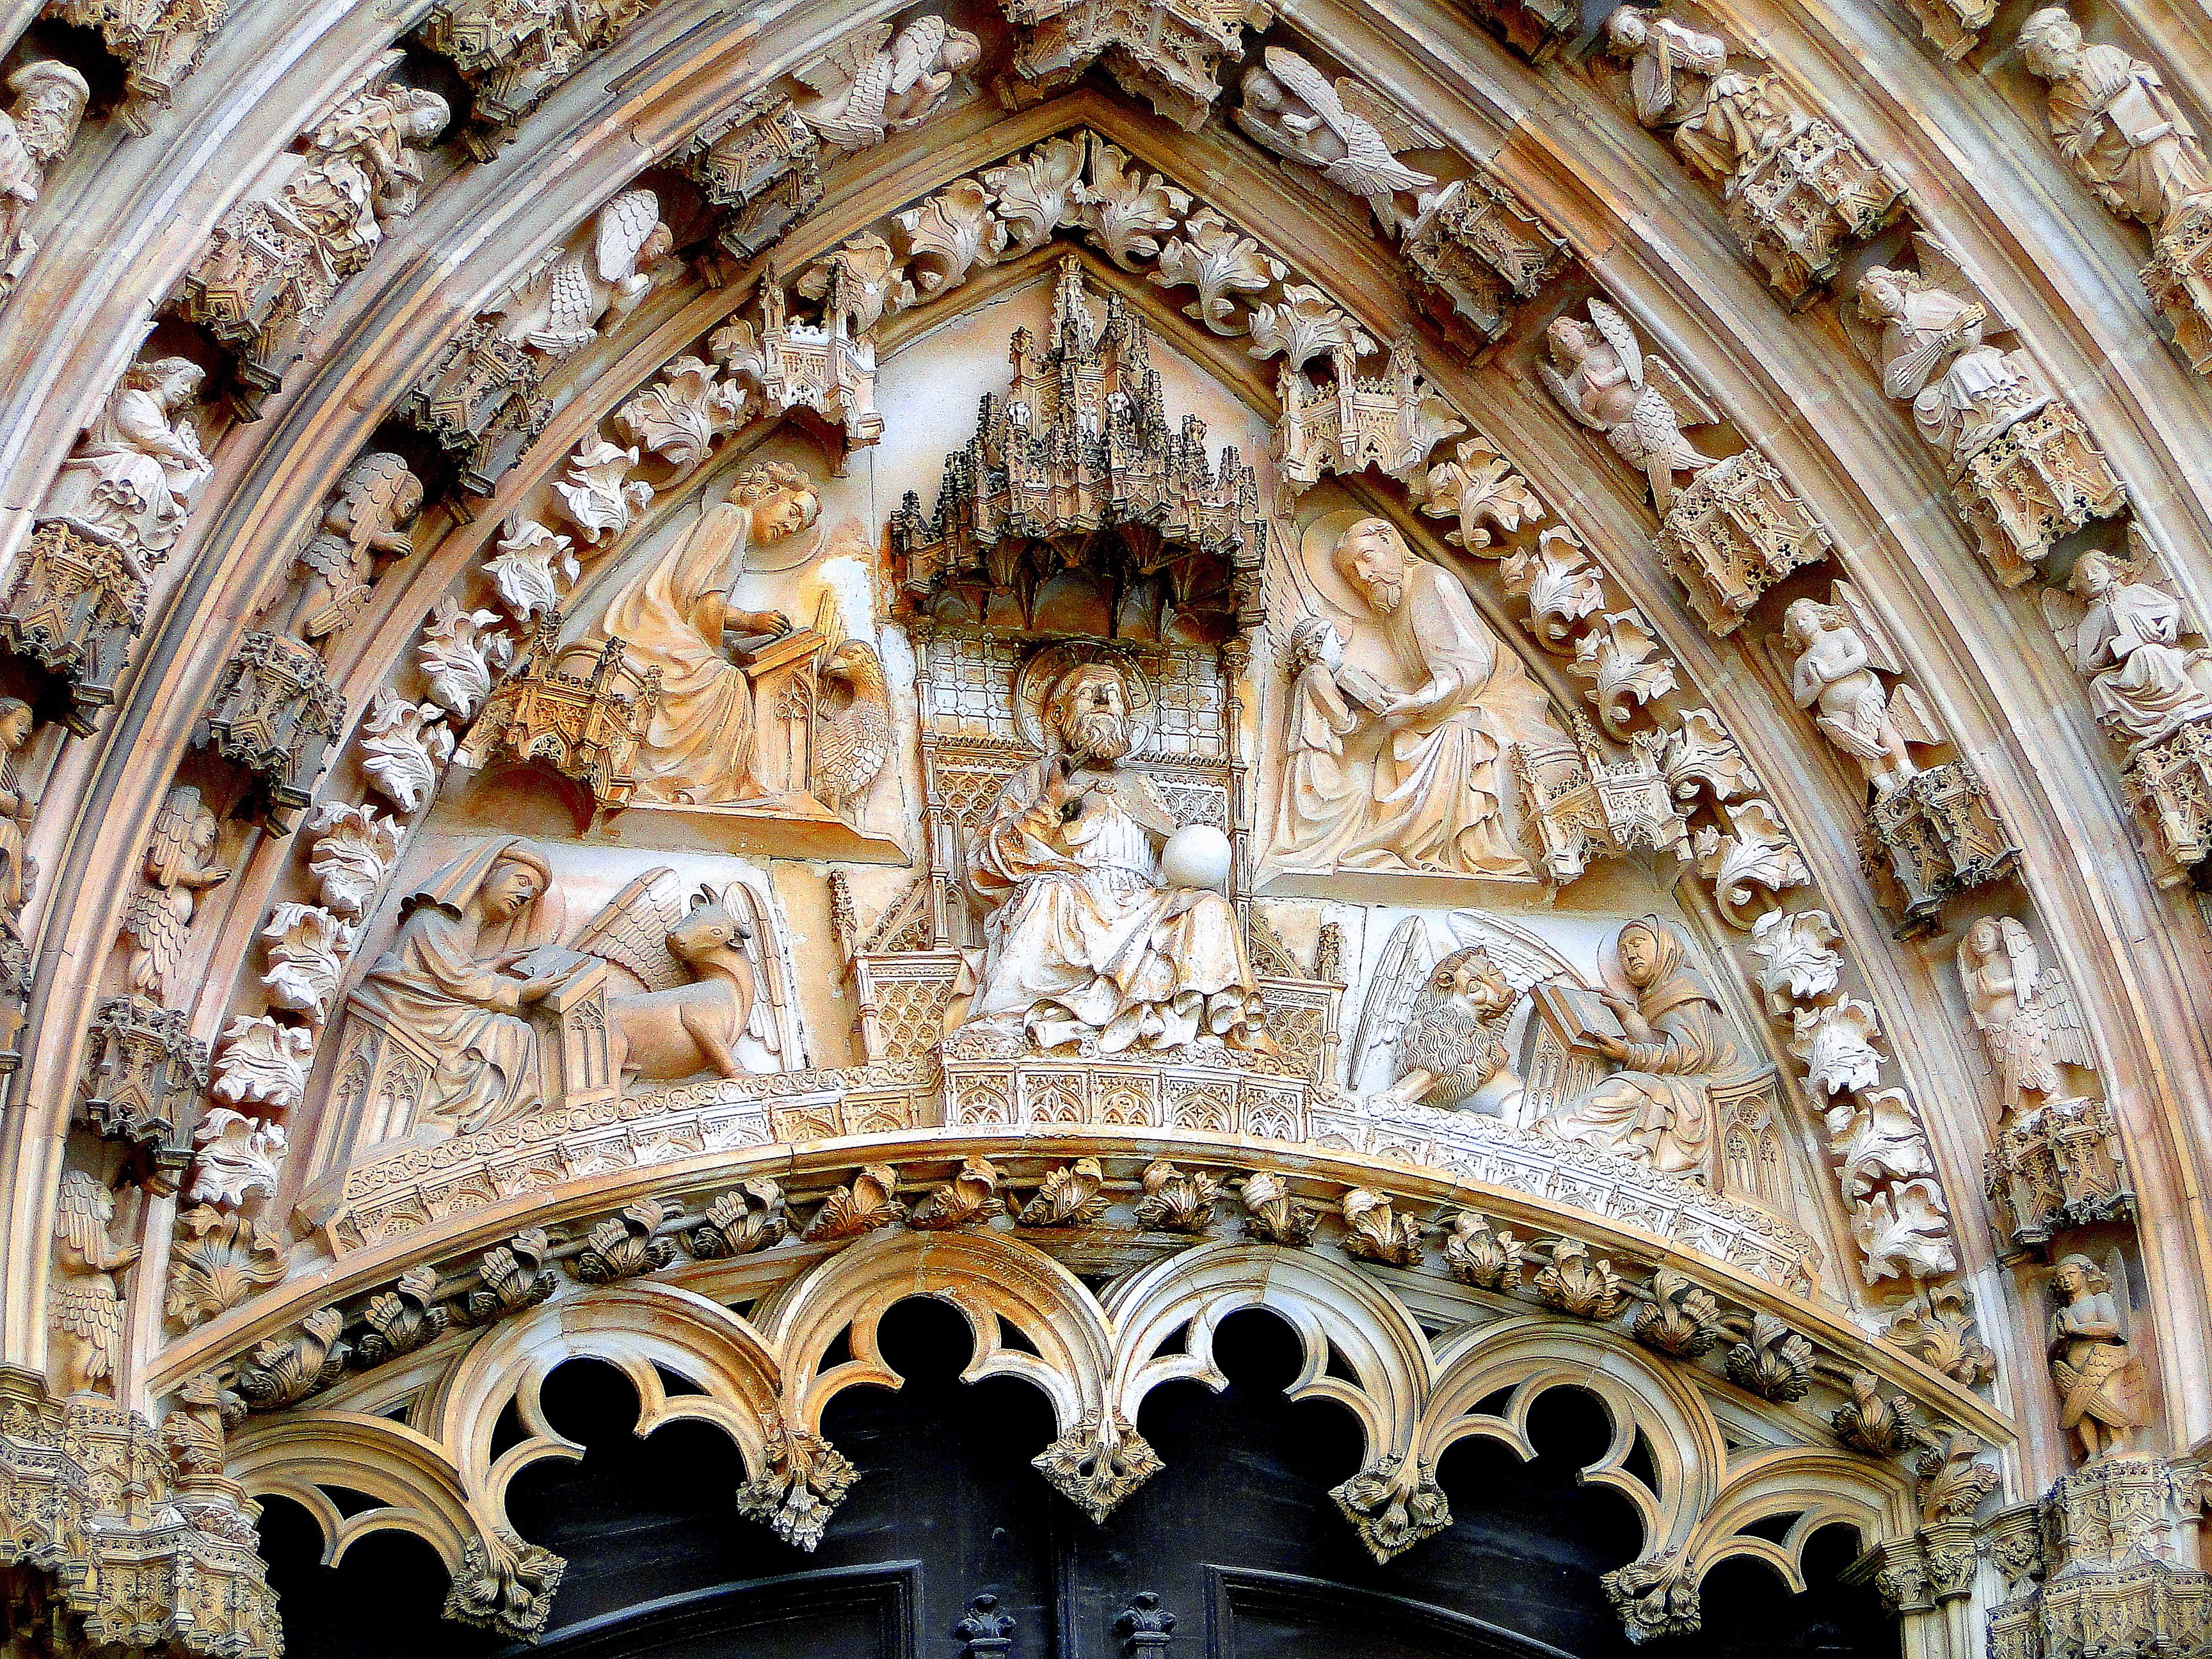
architecture, building, palace, arch, facade, church, cathedral, chapel, place of worship, baptistery, monastery, symmetry, portugal, synagogue, basilica, dome, portal, gothic architecture, ancient history, byzantine architecture, monastery of st jerome, religious buildings